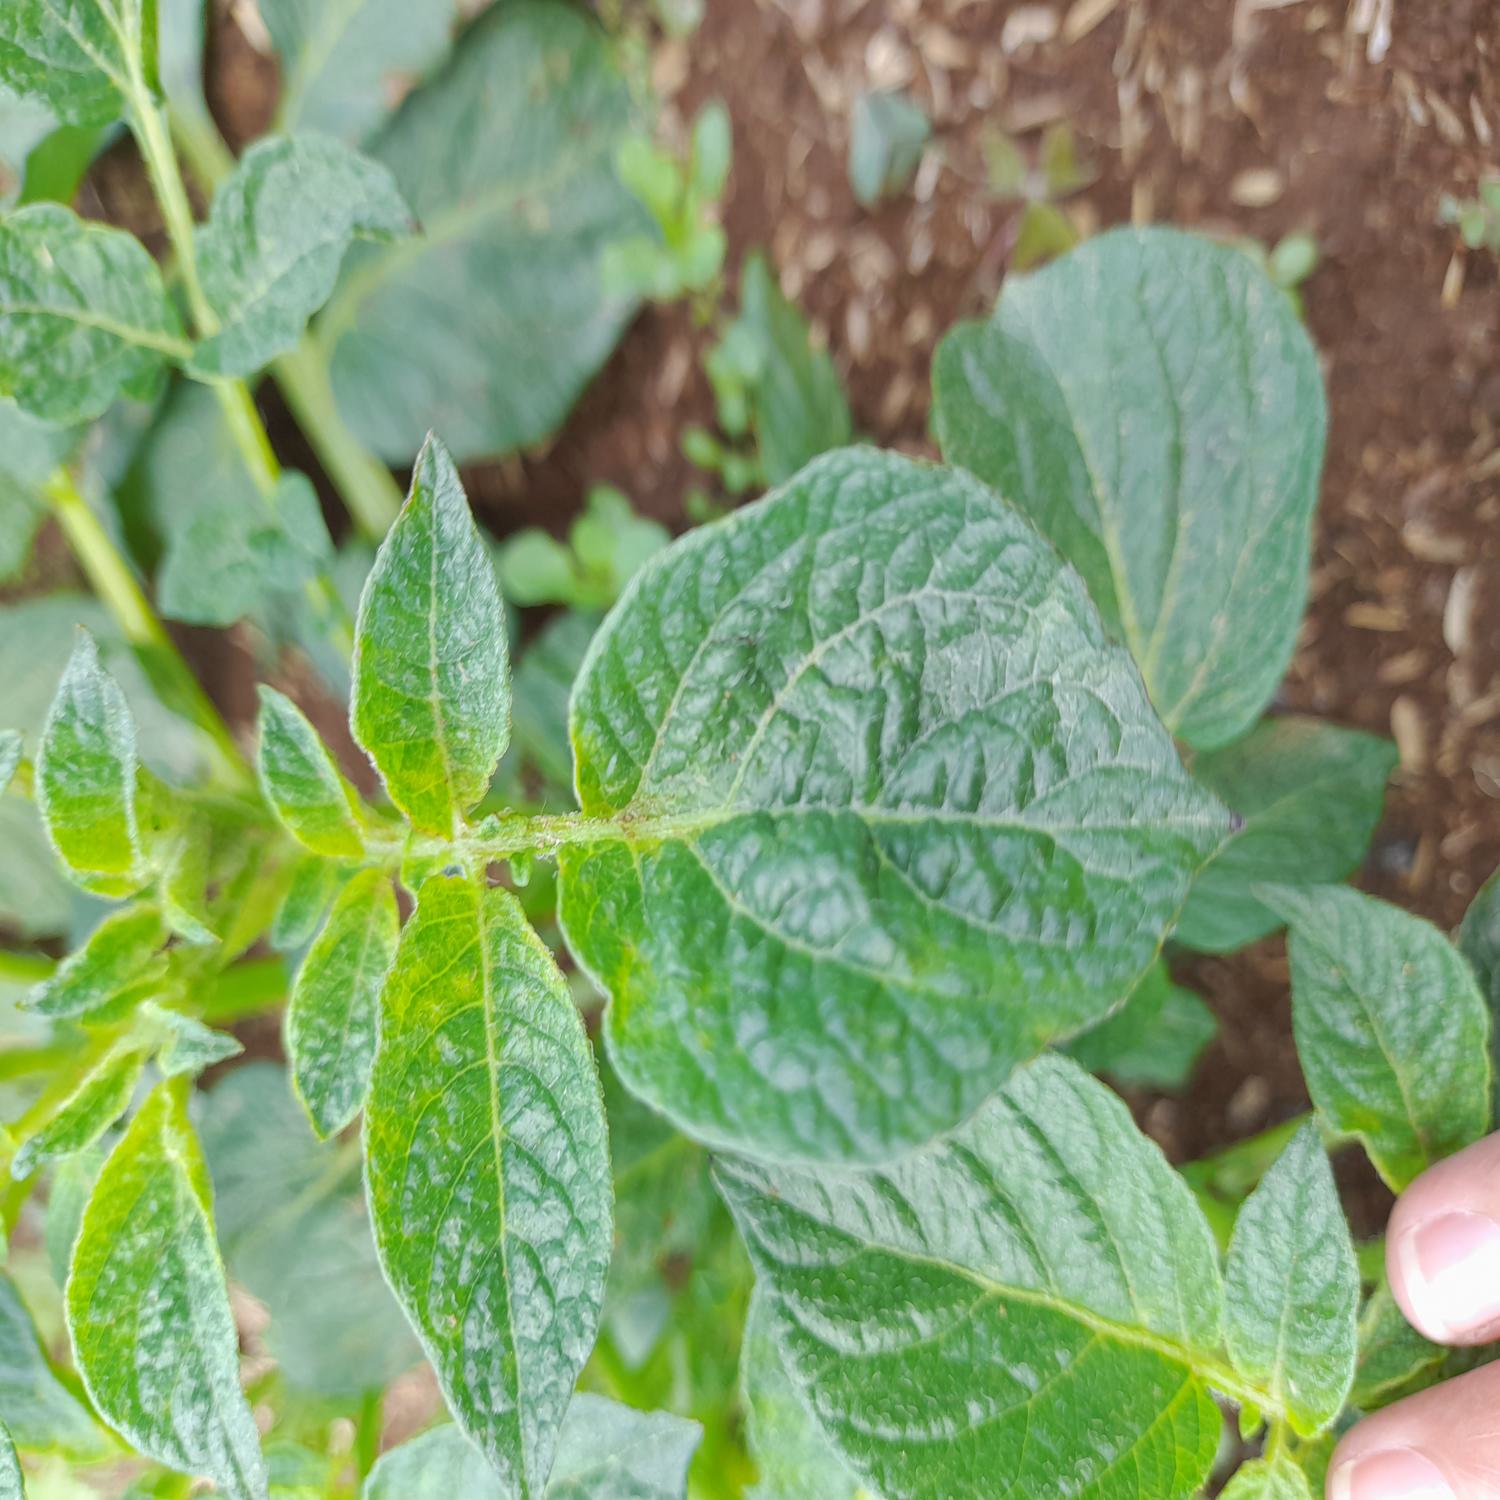
Label: Virus